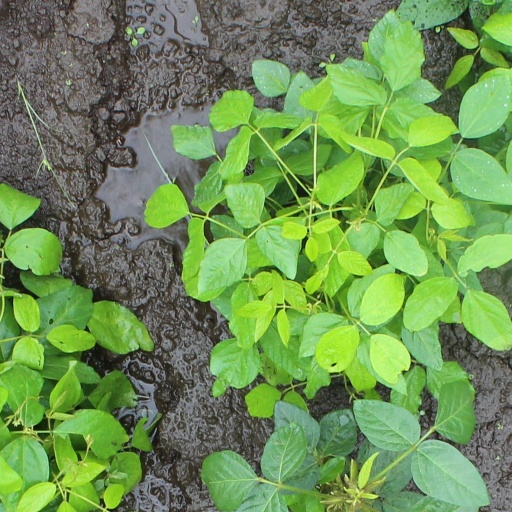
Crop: soybean